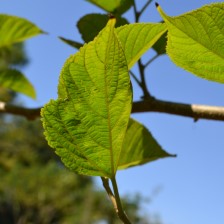
Variety: TaiwanStraberry